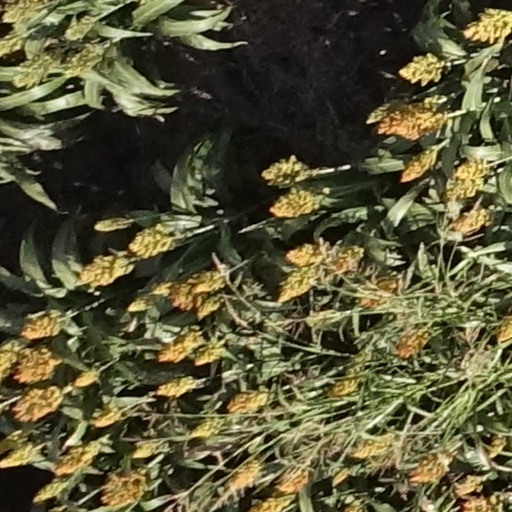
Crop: sorghum